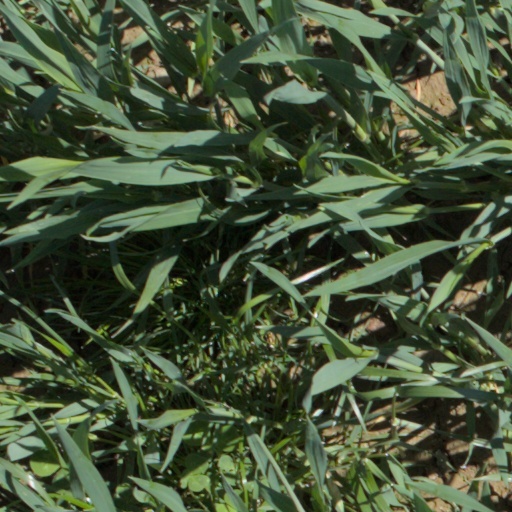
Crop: wheat